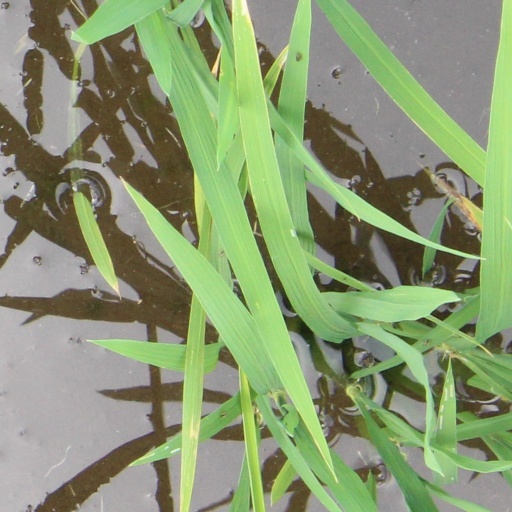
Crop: rice